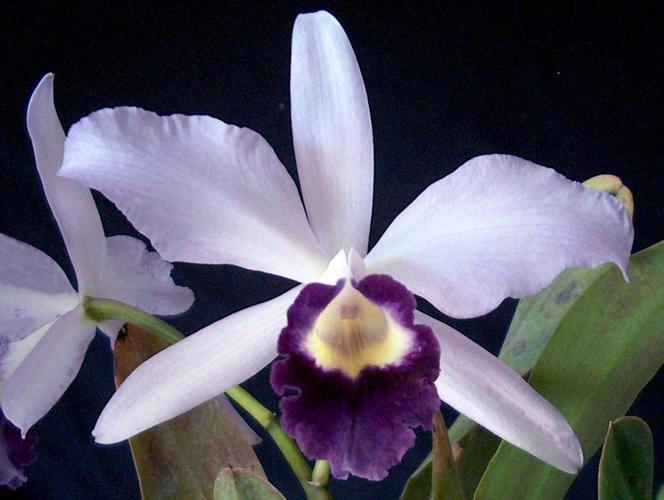
Label: ruby-lipped cattleya